Jeff Pulver

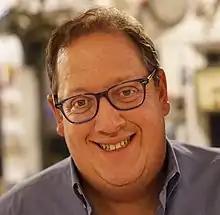
Pulver in February 2019

Jeff Pulver is an American Internet entrepreneur and futurist known for his work as an innovator in the field of Voice over Internet Protocol (VoIP). Pulver's early work in VoIP with his company Free World Dialup led to a significant regulatory decision by the Federal Communications Commission in 2004 which classified VoIP as an internet application, rather than as a telephony service which would be subject to government tariffs and regulations, a decision which paved the way for the development of video and voice internet communications.